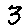
Label: 3